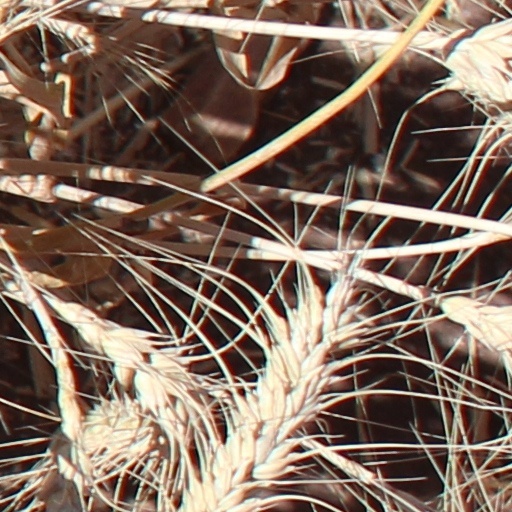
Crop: wheat